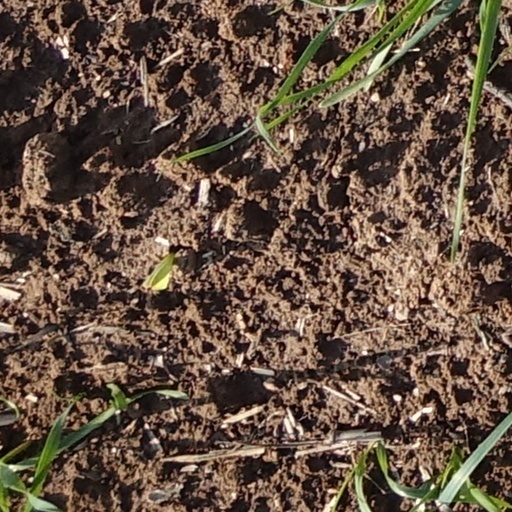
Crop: wheat